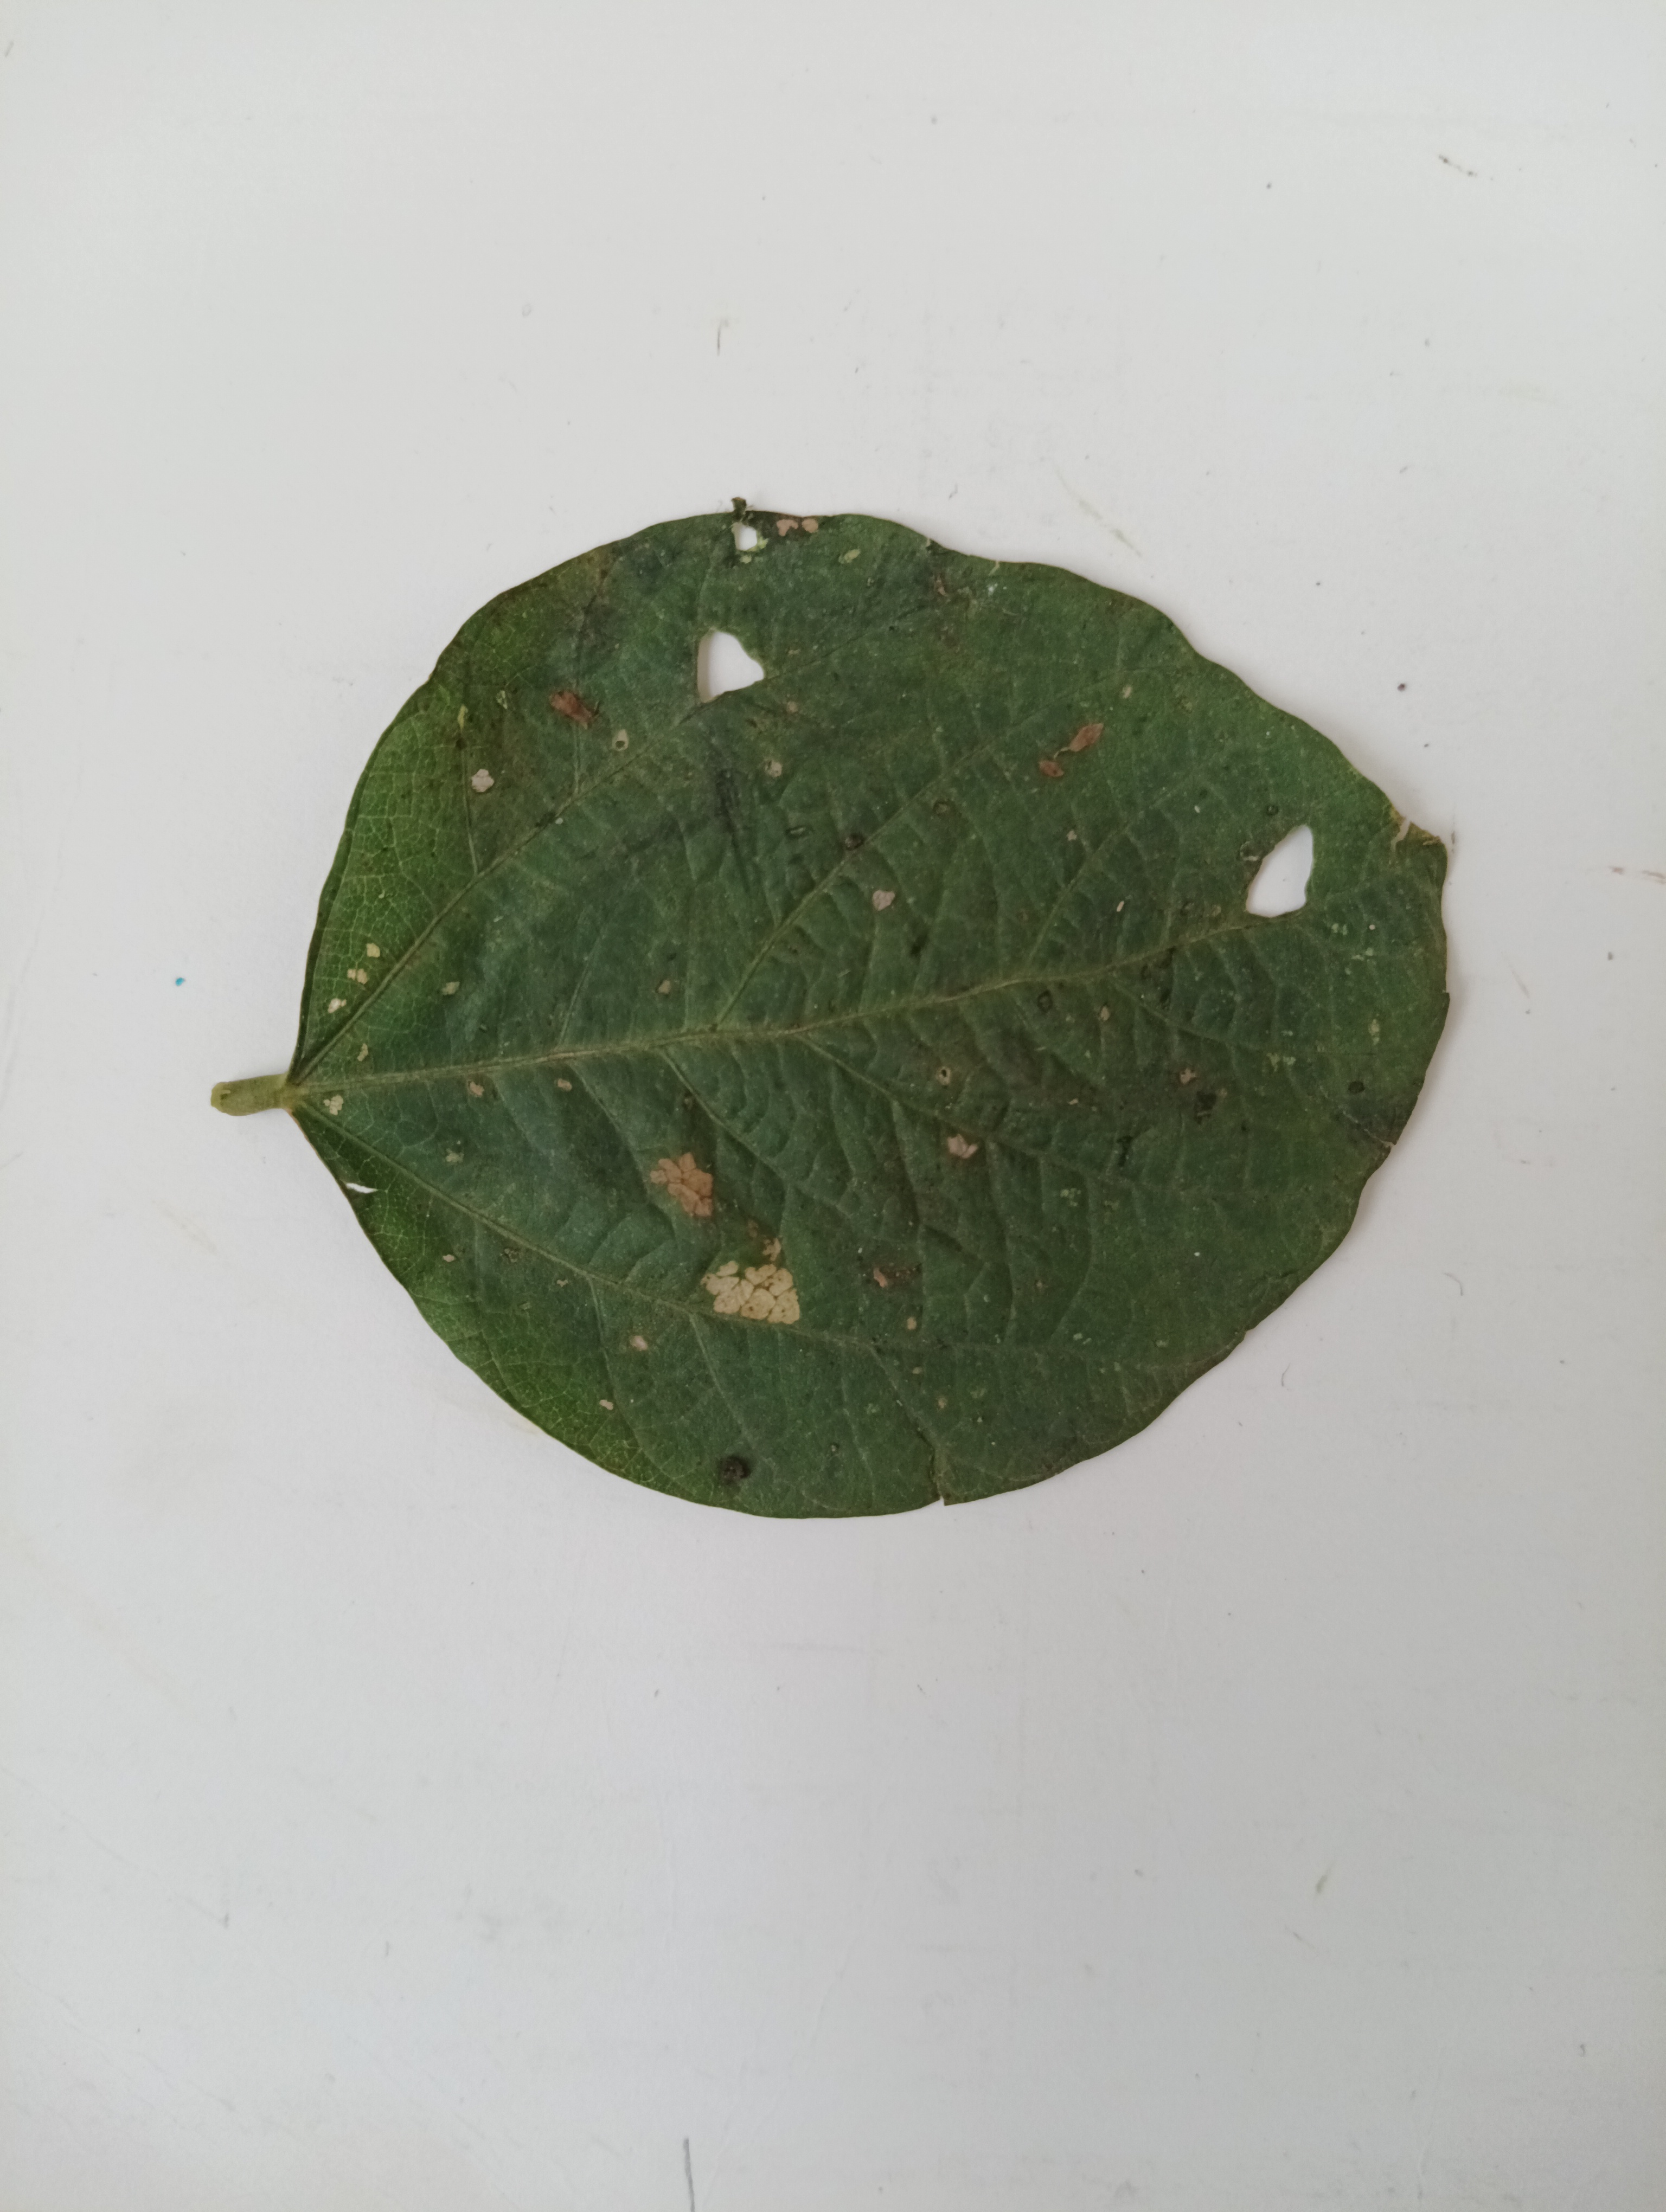
Label: Bacterial leaf Blight